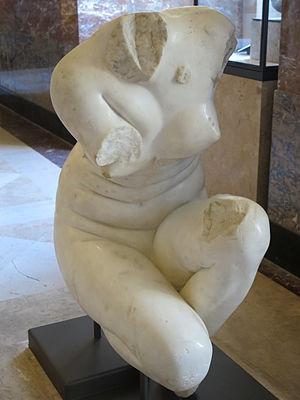
Aphrodite accroupie dite ""Vénus de Vienne"" ."
Vienne est une commune située au sud-est de la France, au confluent du Rhône et de la Gère, en région Auvergne-Rhône-Alpes dans le département de l'Isère. Elle est avec La Tour-du-Pin, l'une des deux sous-préfectures du département.